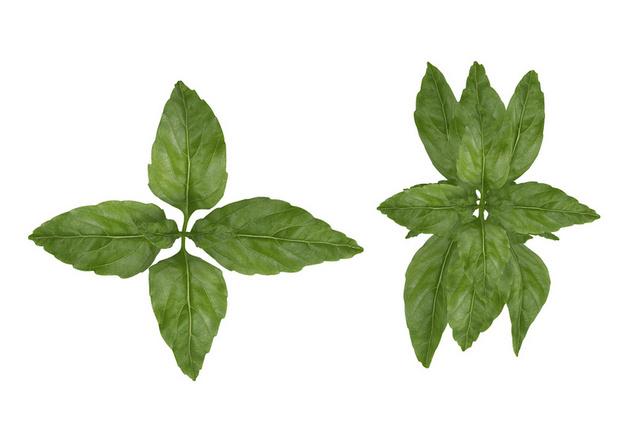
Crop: unknown
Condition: basil